Frederick Whymper

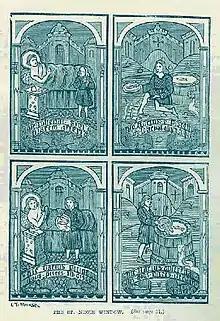
A stained glass window at Eynesbury, Cambridgeshire, as drawn by Frederick Whymper

Frederick Whymper (20 July 1838 in London – 26 November 1901) was a British artist and explorer.